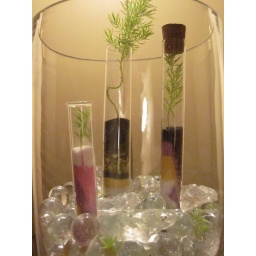
Arrangement of glass vials with layers of sand painting and asparagus fern. Contained in another glass vessel with marbles and glass